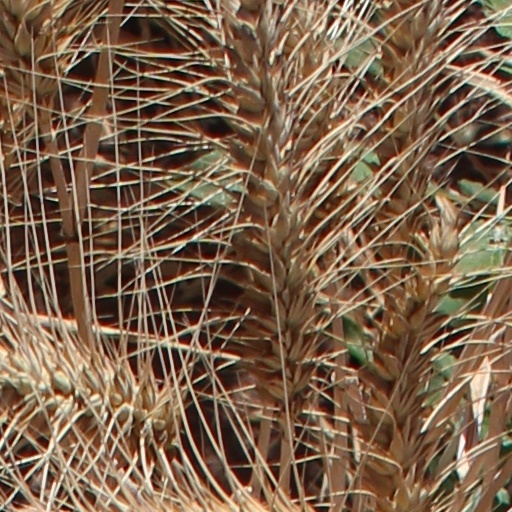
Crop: wheat